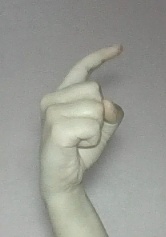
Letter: ra